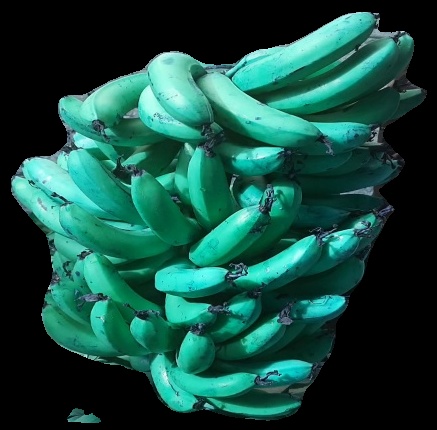
Variety: pachbale
Grade: grade3